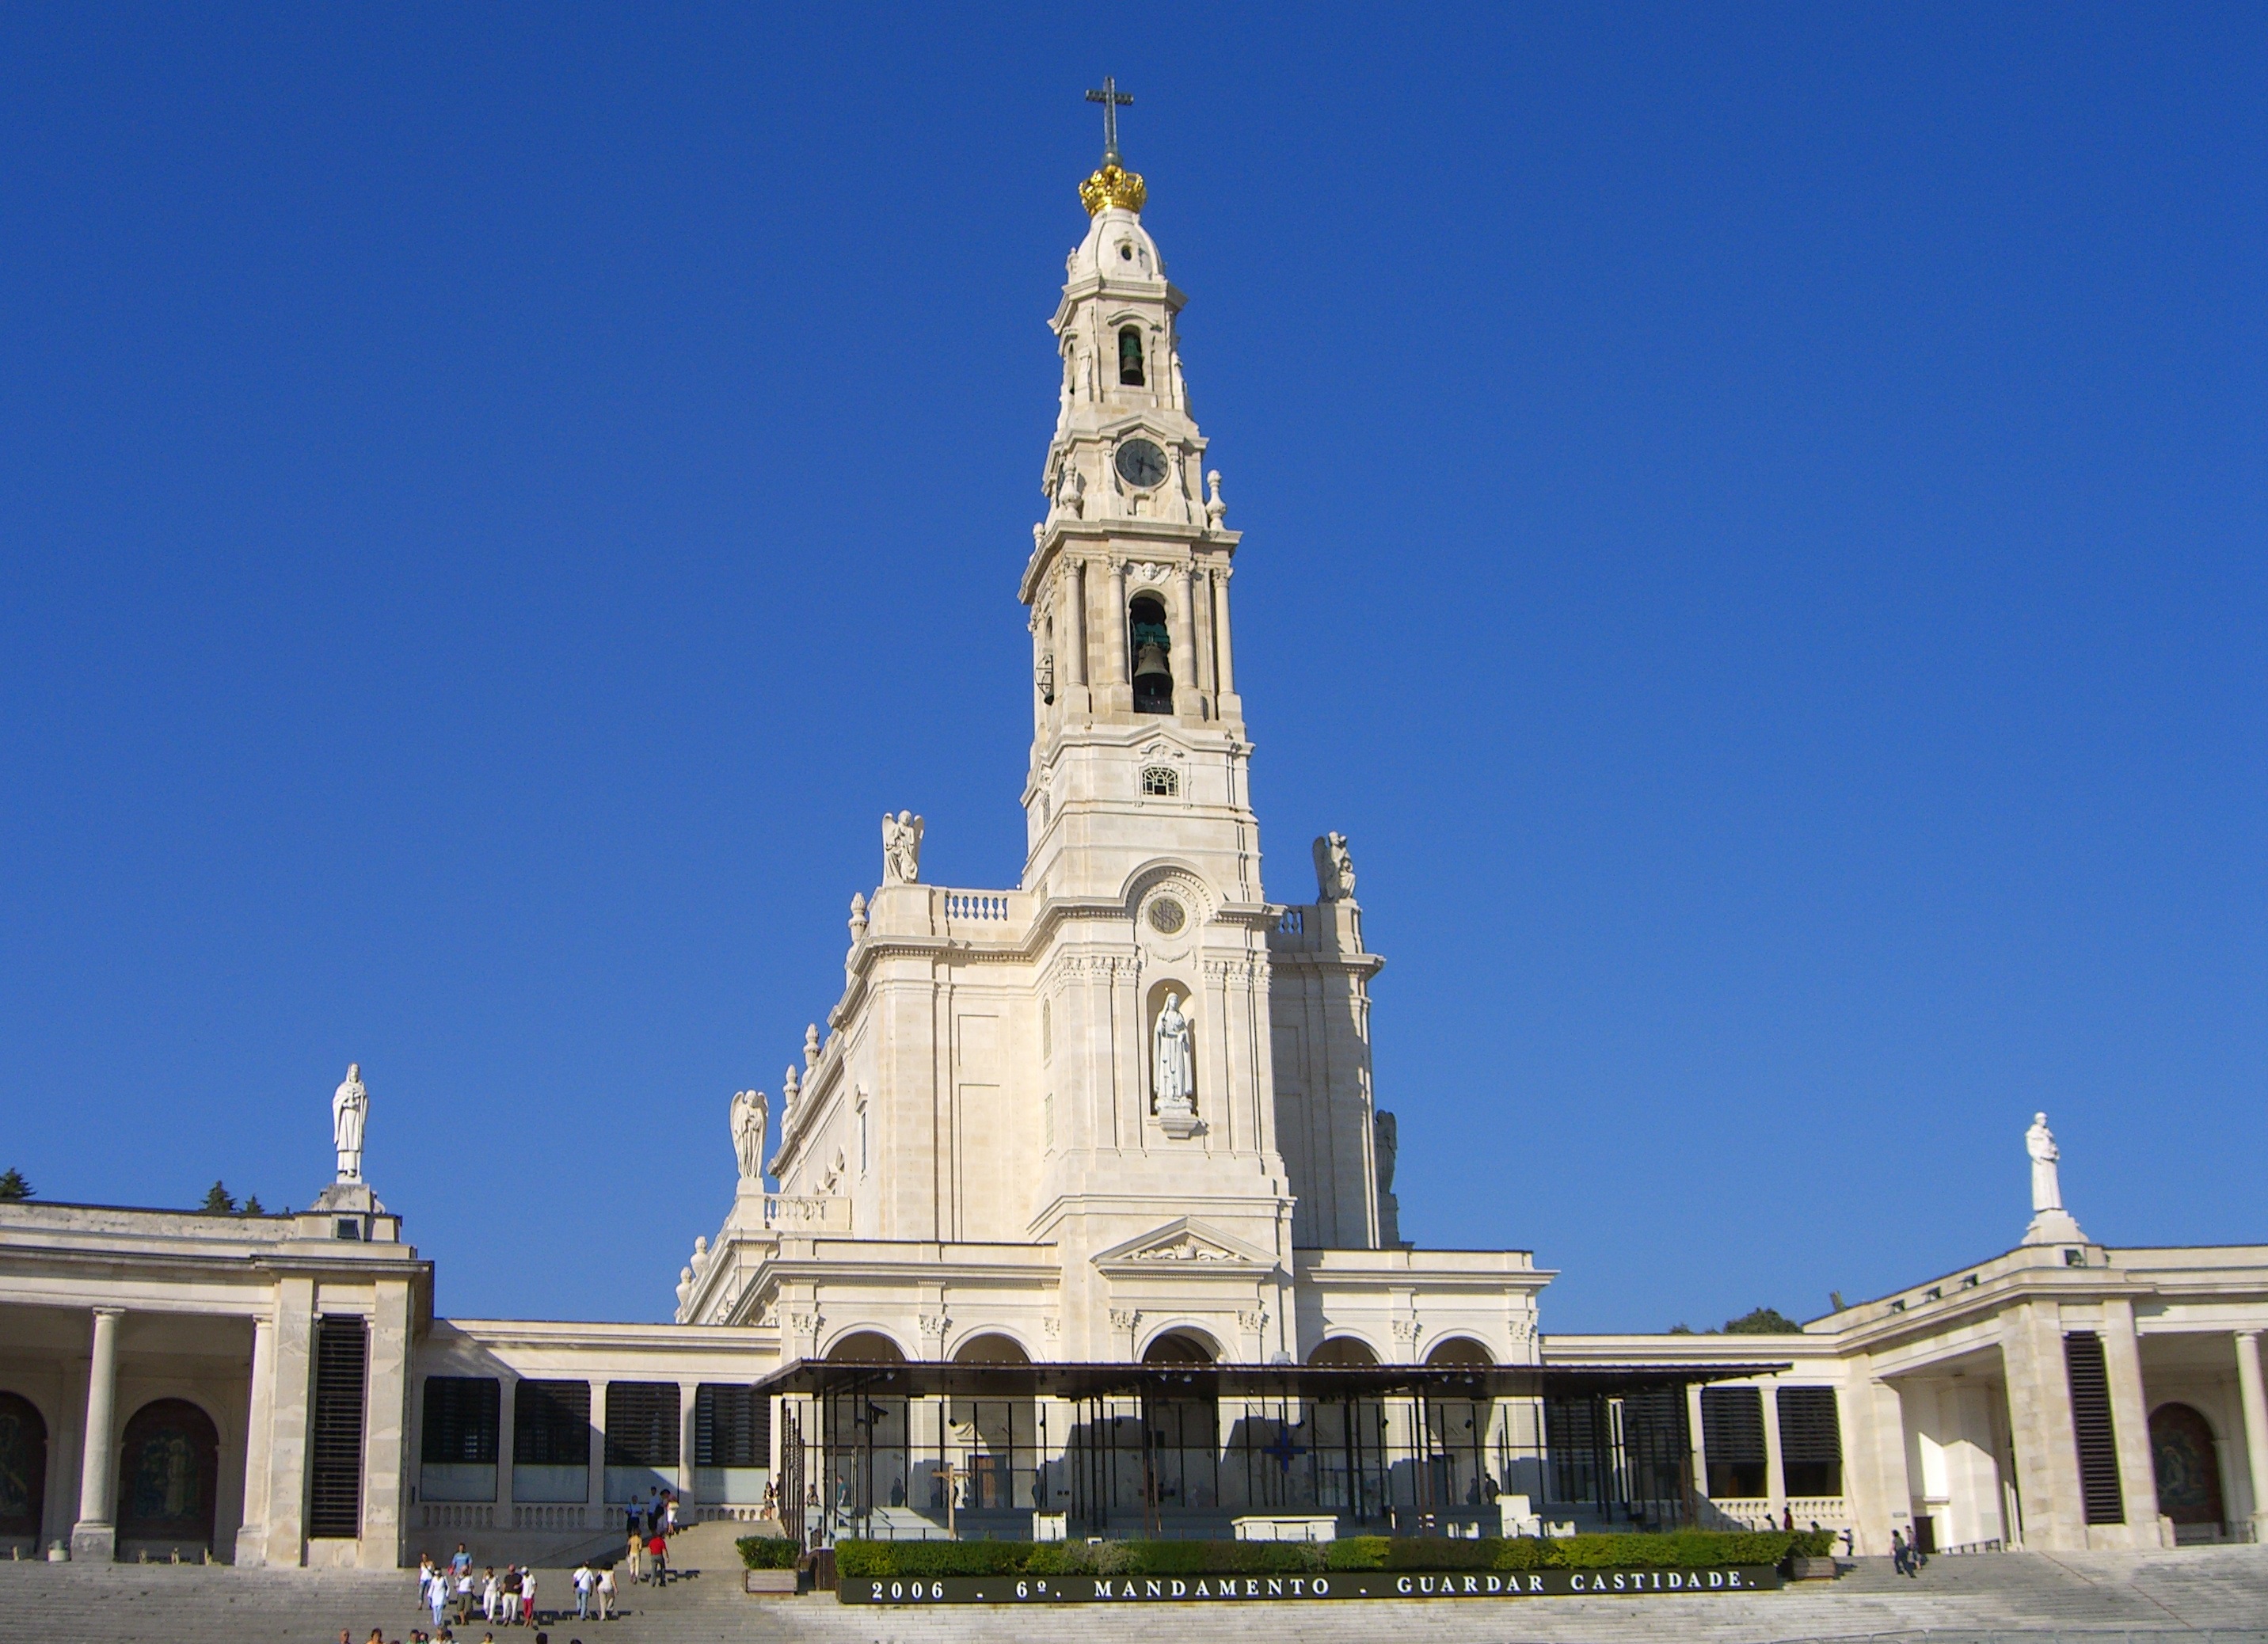
building, landmark, facade, church, cathedral, place of worship, spire, sanctuary, portugal, basilica, fatima, historic site